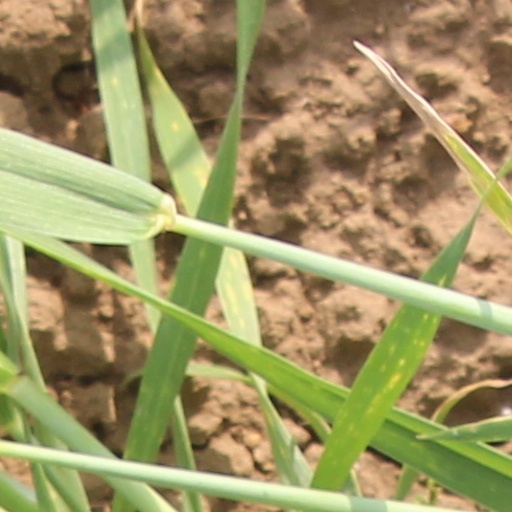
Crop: wheat